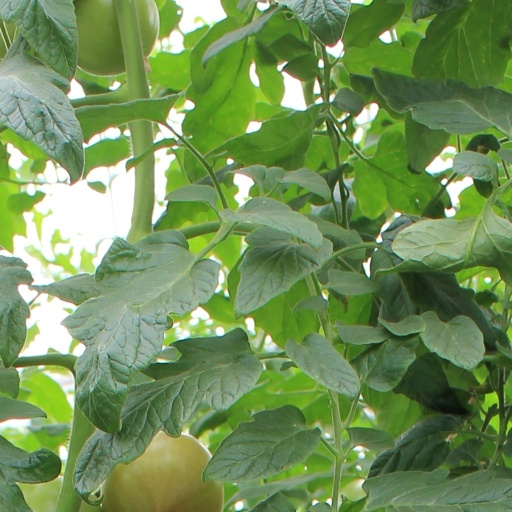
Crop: tomato